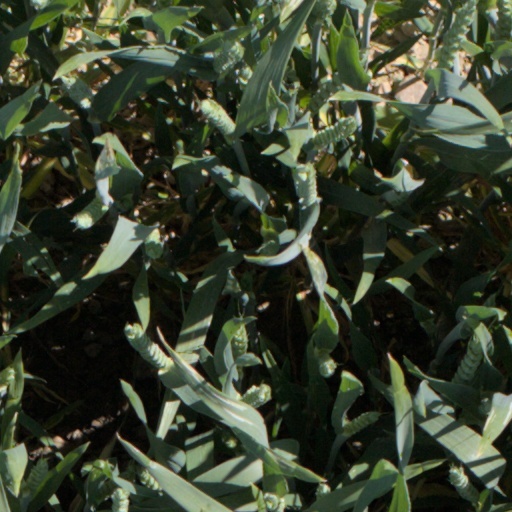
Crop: wheat